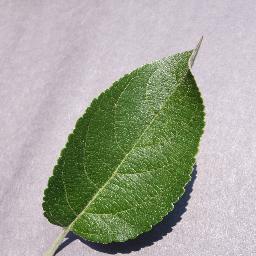
Label: Apple___healthy